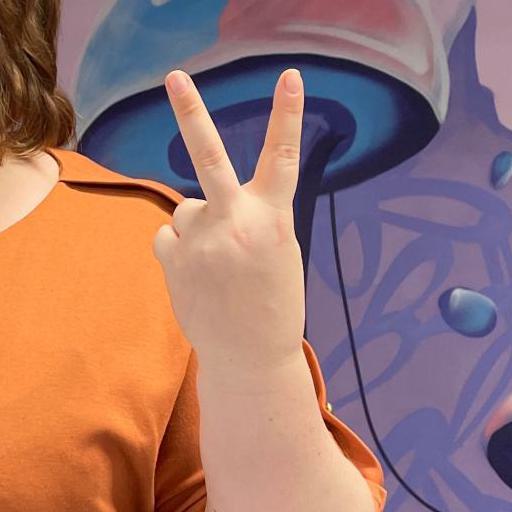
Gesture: peace_inverted